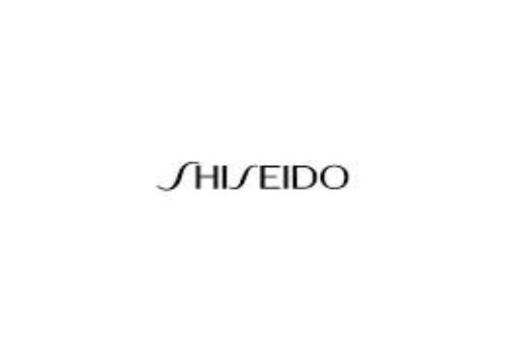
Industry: Necessities